Landerneau station

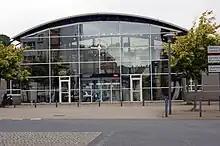
The station

Landerneau station (French: "Gare de Landerneau") is a French railway station serving the town Landerneau, Finistère department, in western France. It is situated on the Paris–Brest railway and the branch to Quimper.